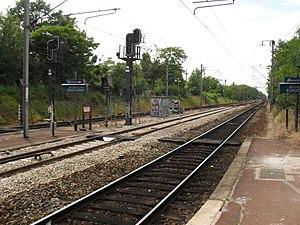
La ligne C du RER d'Île-de-France, plus souvent simplement nommée RER C, est une ligne du réseau express régional d'Île-de-France qui traverse l'agglomération parisienne, avec de nombreux embranchements. Elle relie à l'ouest Pontoise, Versailles-Château-Rive-Gauche et Saint-Quentin-en-Yvelines d'une part, et au sud Massy - Palaiseau, Dourdan et Saint-Martin-d'Étampes, ainsi que Versailles-Chantiers par un tracé quasi circulaire, en passant par le cœur de Paris.